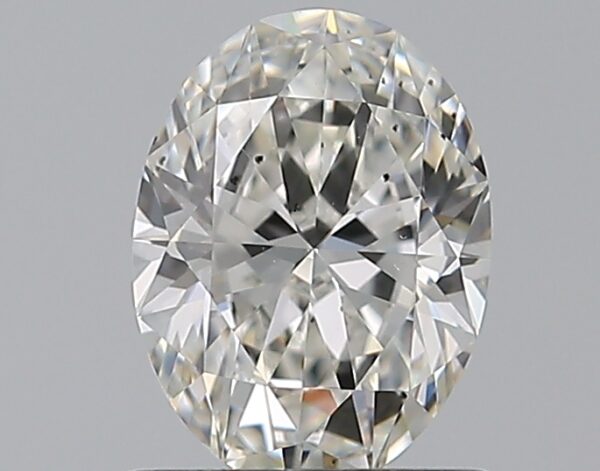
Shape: oval
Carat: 0.76
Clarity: SI1
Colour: G
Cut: EX
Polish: EX
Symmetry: EX
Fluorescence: N
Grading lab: GIA
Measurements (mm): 6.92 x 5.16 x 3.16